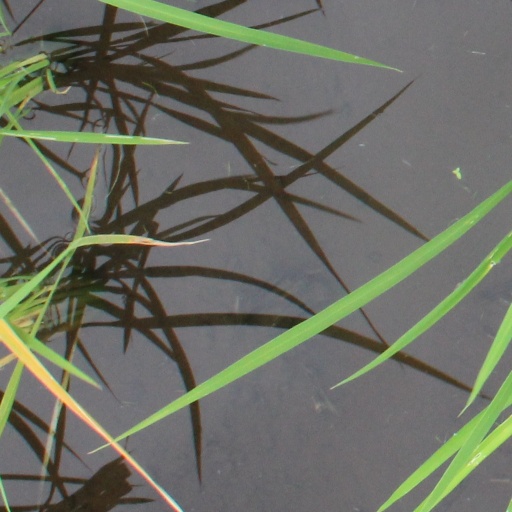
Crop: rice